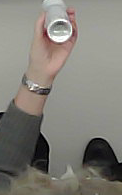
Product: rexona_spray